Pseudo-range multilateration

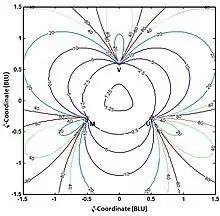
Fig. 6. HDOP contours for a planar multilateration system having three equally spaced stations

Figure 6 shows the HDOP contours for the same multilateration system. The minimum HDOP, 1.155, occurs at the center of the triangle formed by the stations (and would be the same value for true range measurements). Beginning with HDOP = 1.25, the contours shown follow a factor-of-2 progression. Their roughly equal spacing (outside of the three V-shaped areas between the baseline extensions) is consistent with the rapid growth of the horizontal position error with distance from the stations. The system's HDOP behavior is qualitatively different in the three V-shaped areas between the baseline extensions. HDOP is infinite along the baseline extensions, and is significantly larger in these area. (HDOP is mathematically undefined at the stations; hence multiple DOP contours can terminate on a station.) A three-station system should not be used between the baseline extensions.